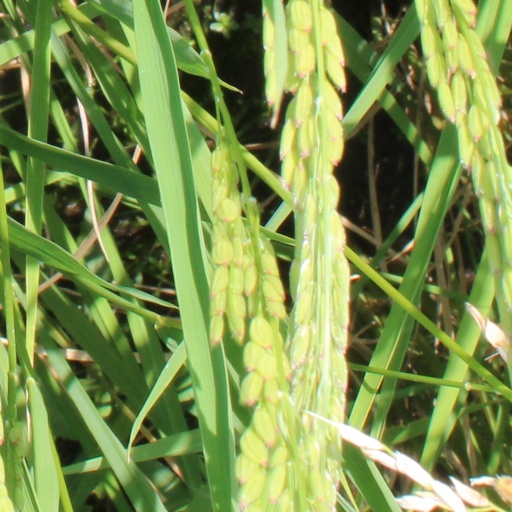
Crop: rice